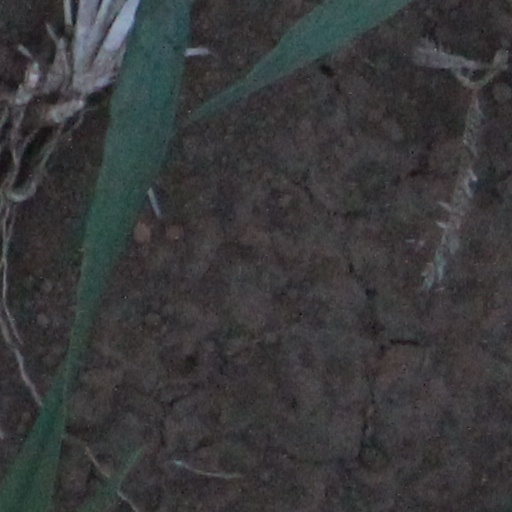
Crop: wheat